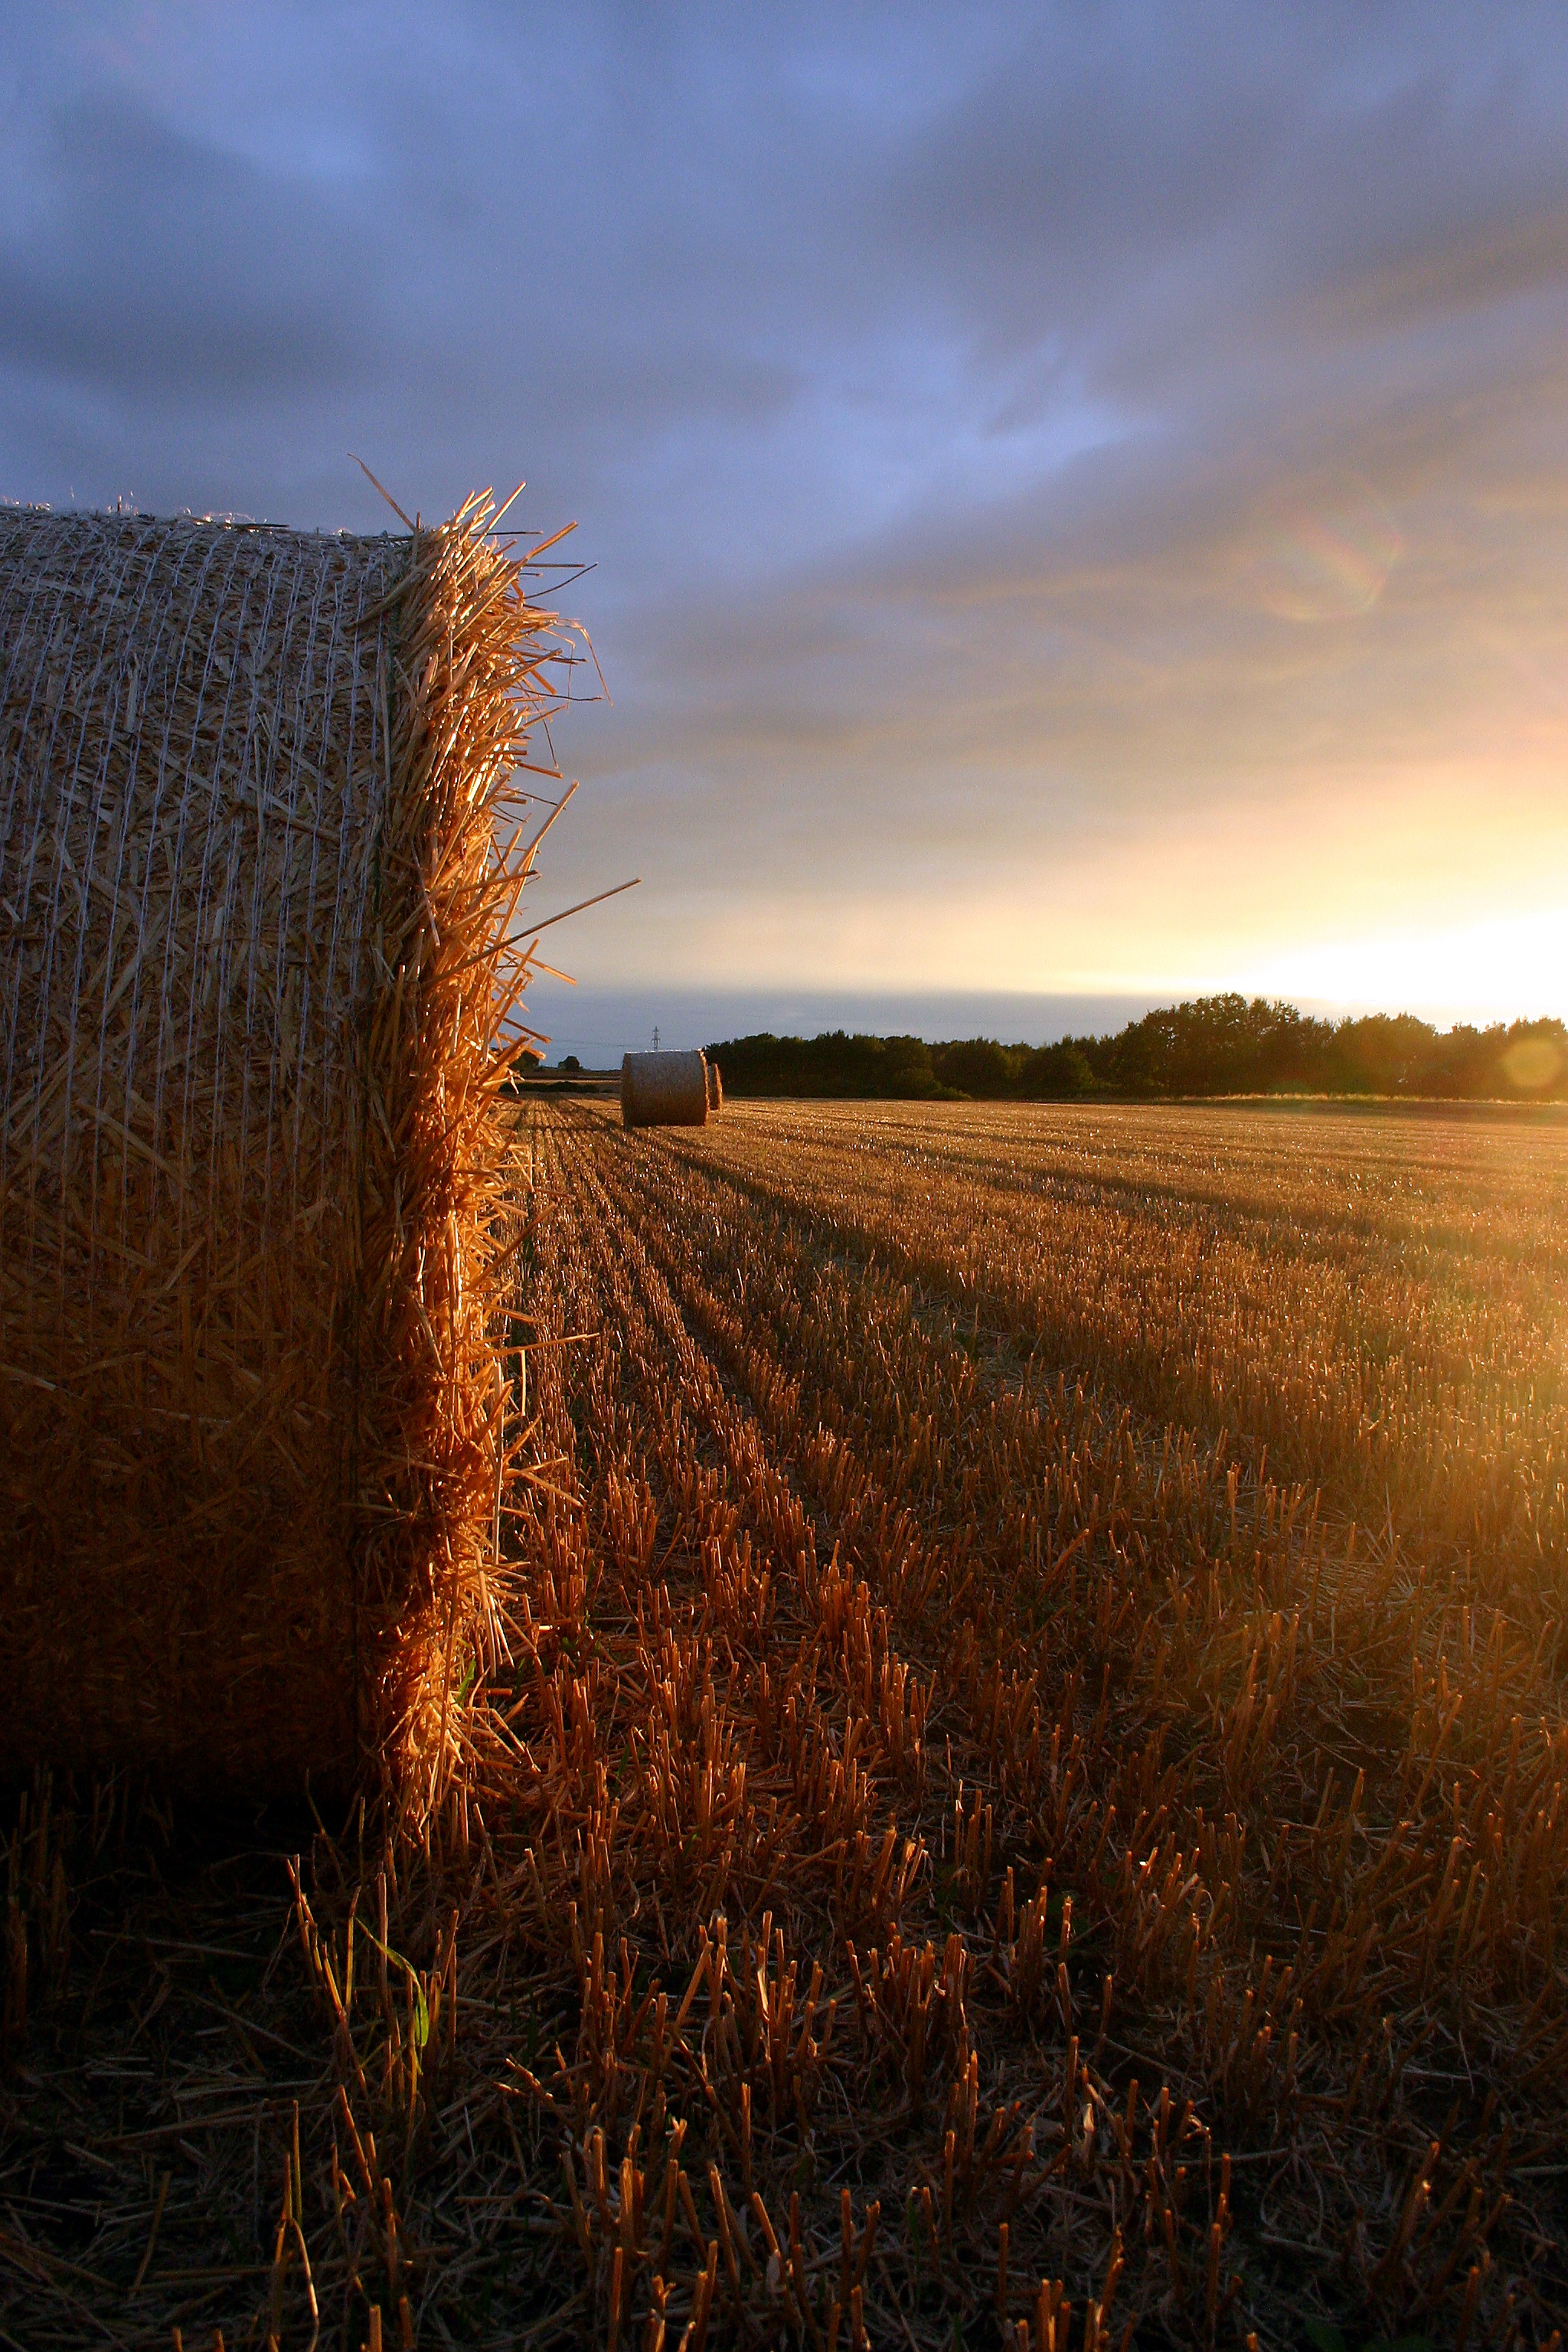
landscape, tree, nature, grass, horizon, light, cloud, plant, sky, sun, sunrise, sunset, field, farm, prairie, sunlight, morning, leaf, hill, dawn, land, summer, dusk, evening, red, crop, autumn, corn, soil, agriculture, bread, season, straw, habitat, organic, rural area, strohballen, natural environment, atmospheric phenomenon, grass family, woody plant